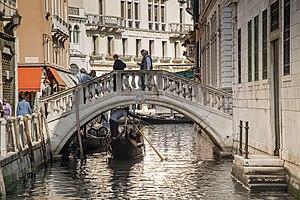
Le rio Orseolo, nommé d'après Pietro II Orseolo, est un canal de Venise dans le sestiere de San Marco. Le bassin Orseolo constitue l'extrémité élargie de ce rio.
Les Tron est une famille patricienne de Venise, dont l'origine n'est pas sûre : selon les sources, elle viendrait soit de Mantoue, soit d'Ancône, soit de l'île de Mazzorbo.
Le centre historique de Venise comprend 121 îles liés par 435 ponts. Cette liste reprend les noms vénitiens des principaux ponts de Venise par sestiere ou île.